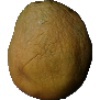
Label: Papaya 1